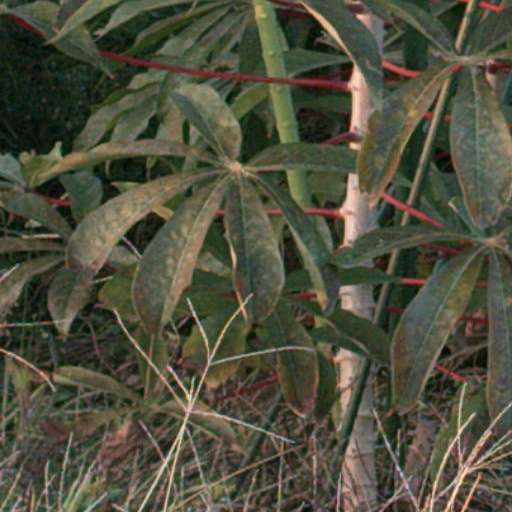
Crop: cassava